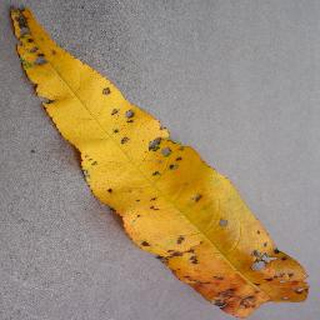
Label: peach_bacterial_spot